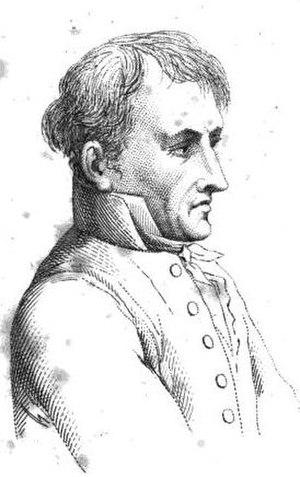
Jean-Marie de Poyferré, baron de Cère, né le 1ᵉʳ juillet 1768 à Mont-de-Marsan et décédé le 9 janvier 1858 à Cère, est un homme politique français.